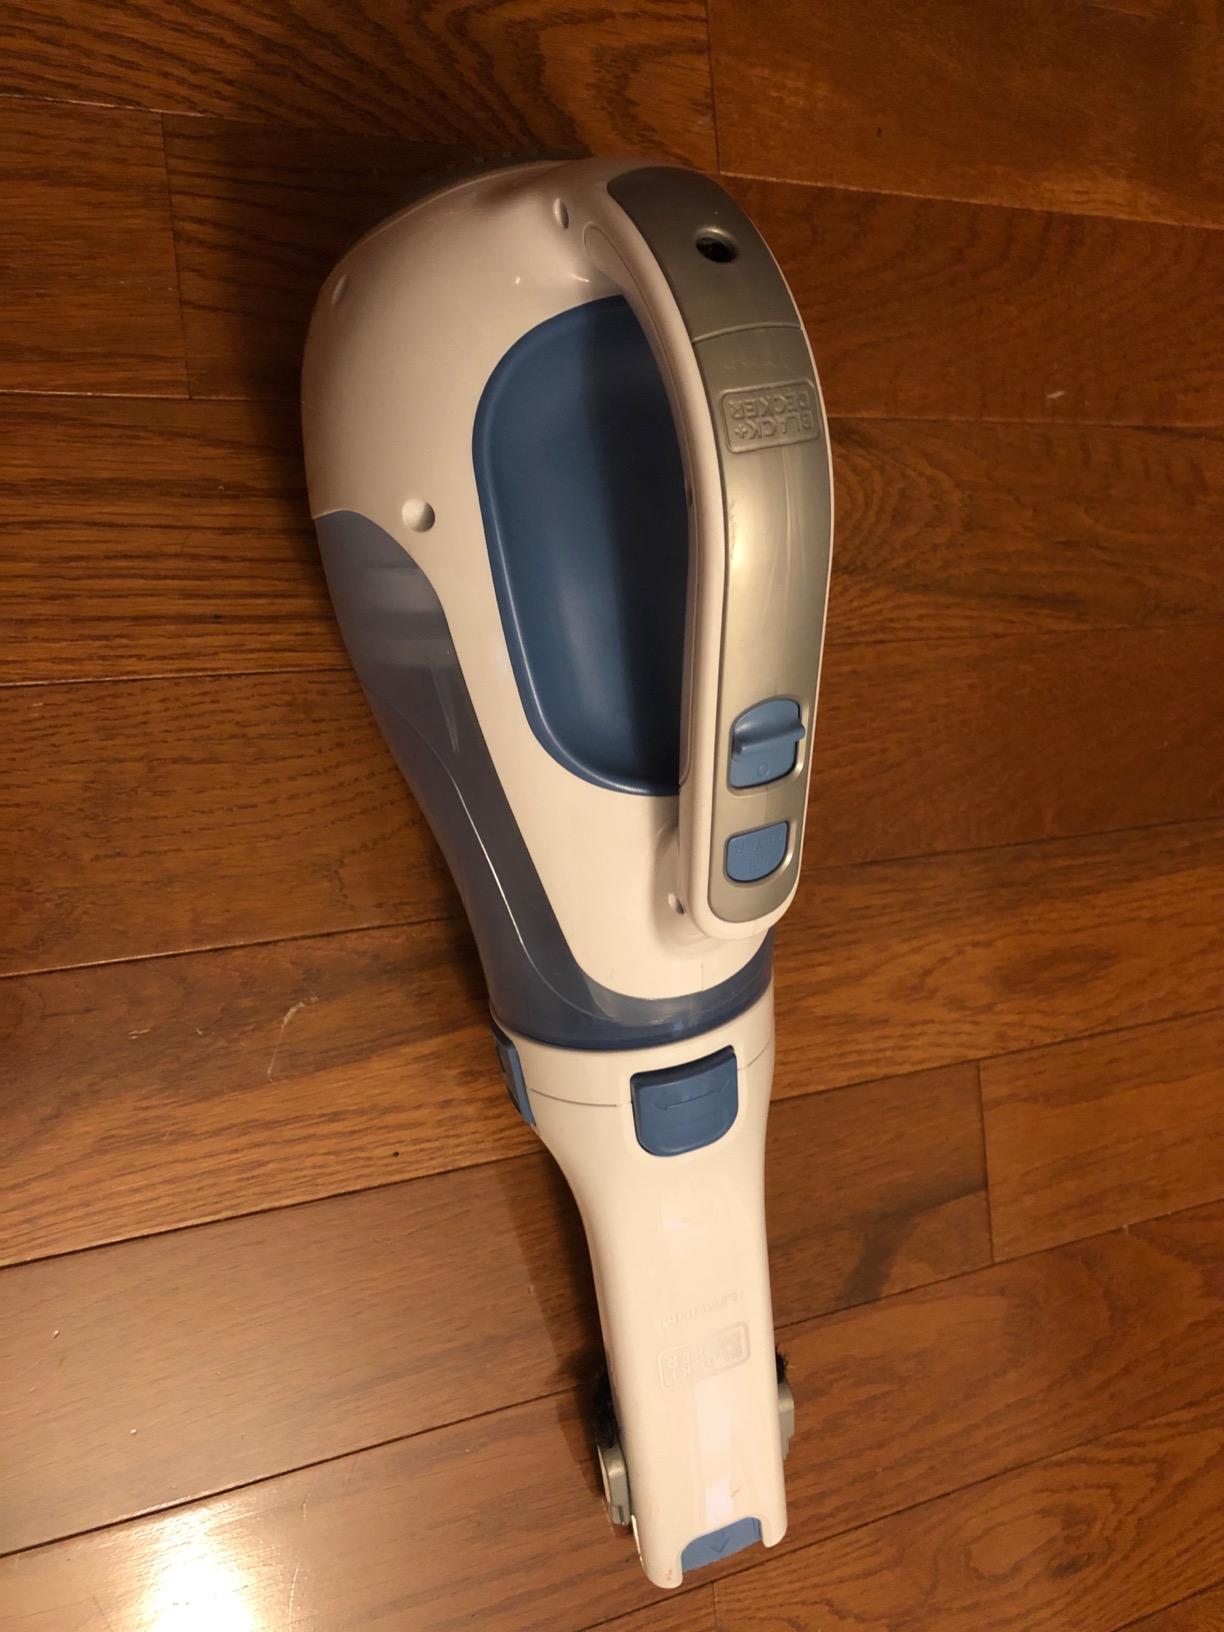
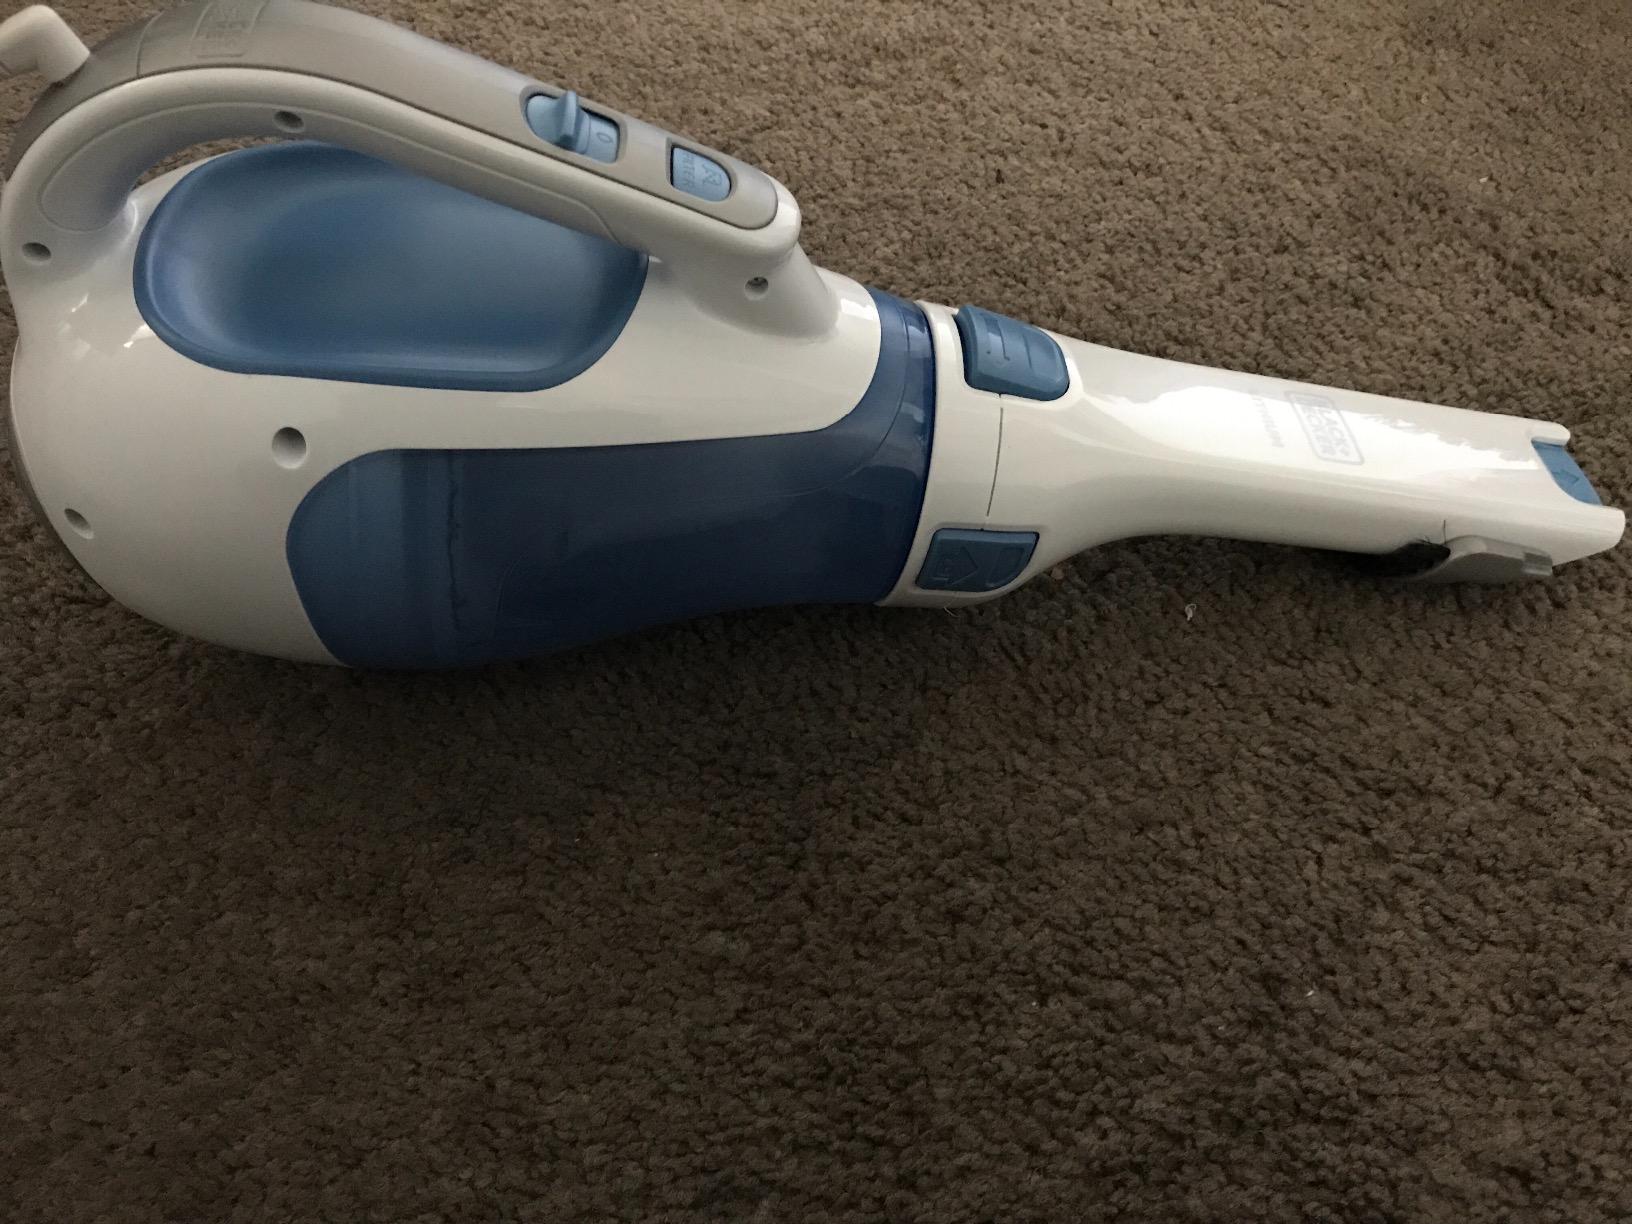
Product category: items_vacuum
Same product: yes